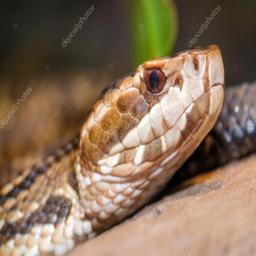
Animal: snakes